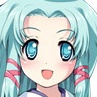
Portrait style: Anime Portrait